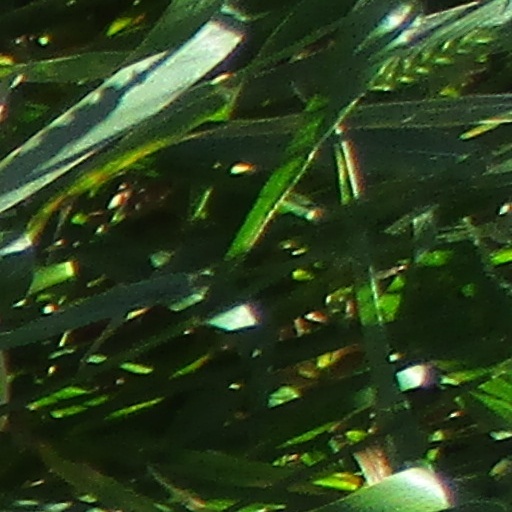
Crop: wheat